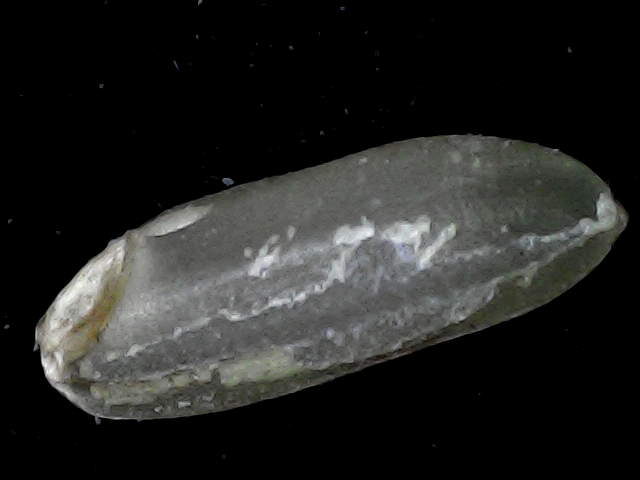
Rice variety: BD72